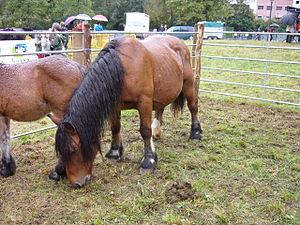
Le cheval Burguete est une race de chevaux lourds originaire de la communauté forale de Navarre, région autonome du nord de l'Espagne. Issue de croisements avec le cheval breton, elle fait partie des races autochtones en danger d'extinction. Le Burguete est surtout élevé pour sa viande.